Banteay Srei

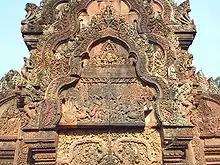
Another pediment shows the burning of Khandava Forest by Krishna and Arjuna with Agni against Indra in the Mahabharata.

The east-facing pediment on the southern library shows Shiva and Parvati seated on the summit of Mount Kailasha, their mythological abode. Their respective consorts Parvati and Shiva both sit near them and clings anxiously to their torsos. Other beings are also present on the slopes of the mountain, arranged in a strict hierarchy of three tiers from top to bottom. In the top tier sit bearded wise saints and ascetics, in the middle tier mythological figures with the heads of animals and the bodies of humans, and in the bottom tier large animals, including a number of lions. In the middle of the scene stands the ten-headed demon king Ravana. Ravana is shaking the mountain in its very foundations as the animals flee from his presence and as the wise saints and mythological beings discuss the situation and pray to Parvati and Shiva. According to the legend, Shiva and Parvati stopped Ravana from shaking the mountain by using their toes to press down on the mountain and to trap Ravana underneath before releasing him after sometime.